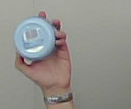
Product: nivea_baby